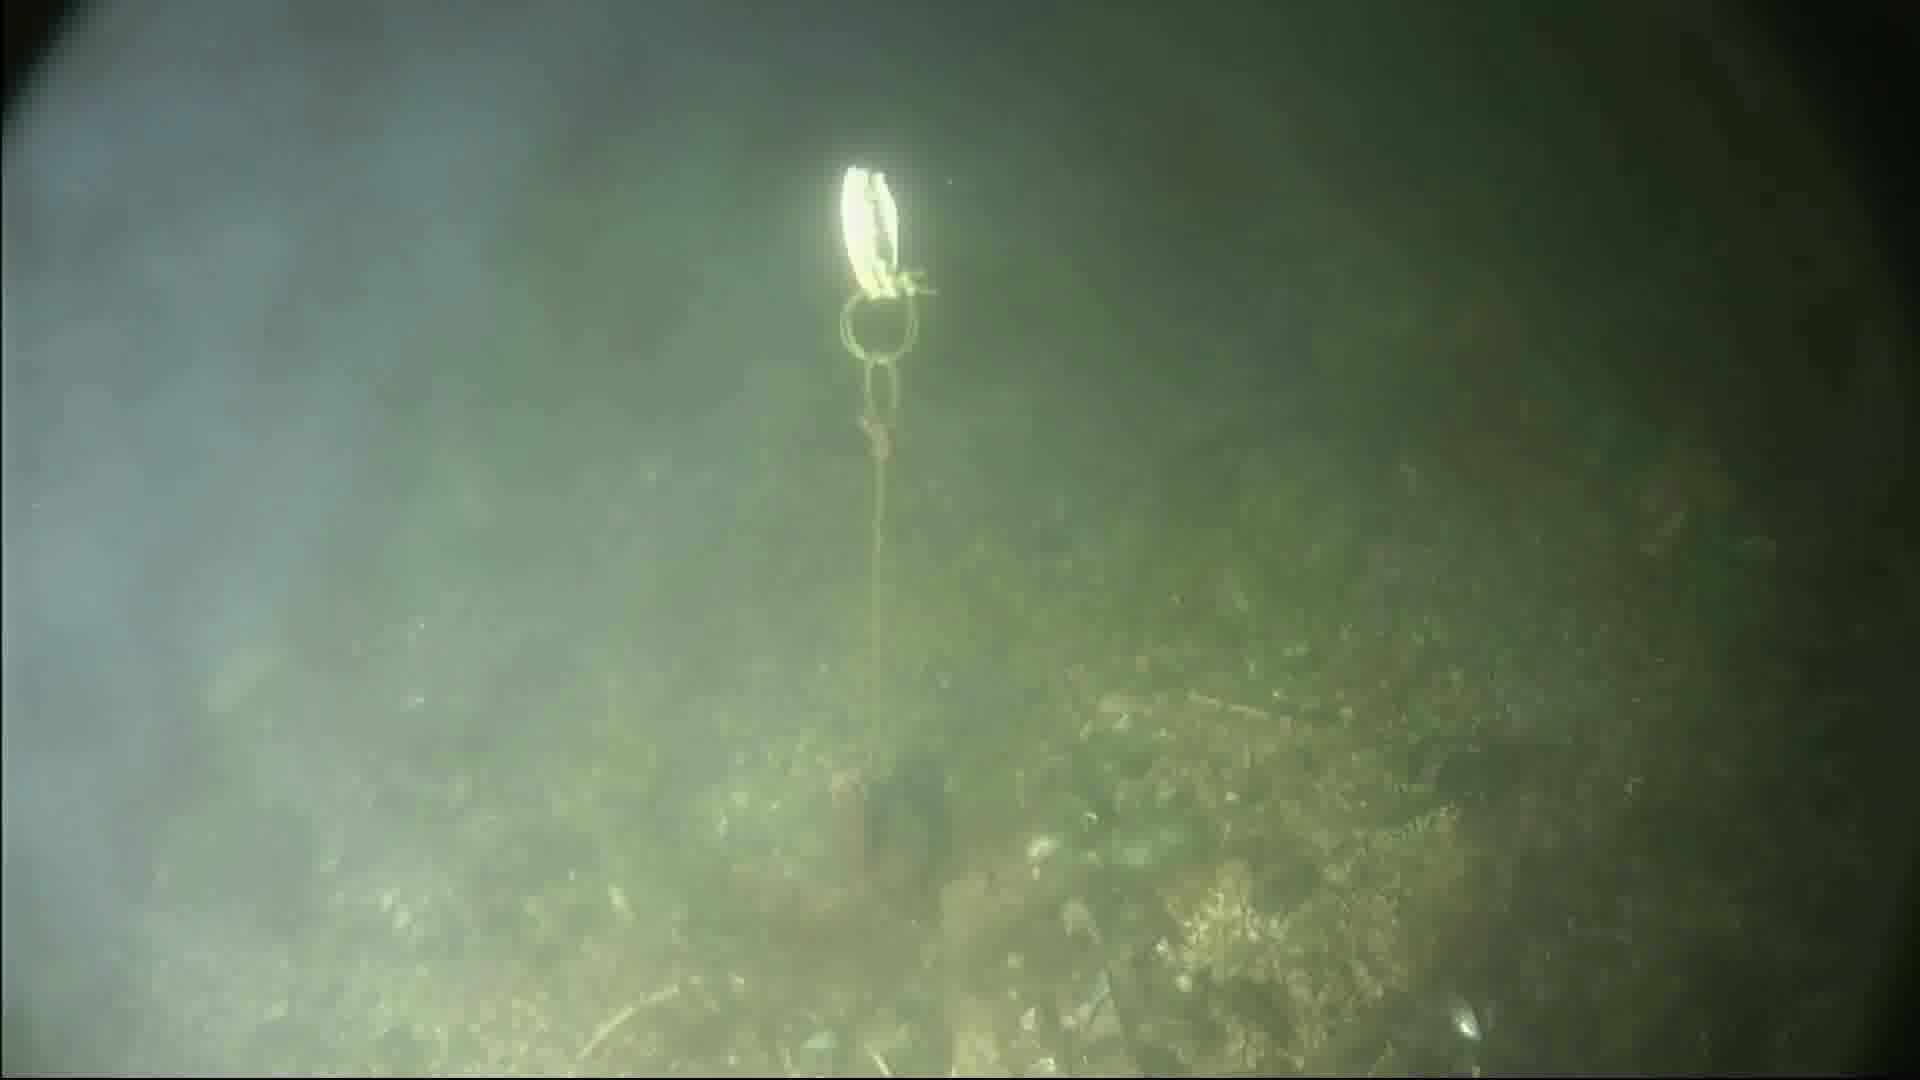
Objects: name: crab